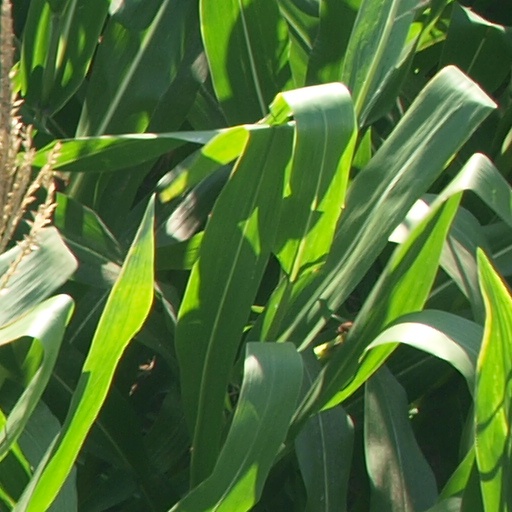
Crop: maize; corn